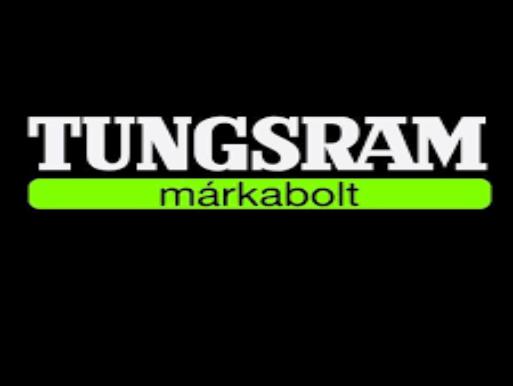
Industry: Necessities